Zoopharmacognosy

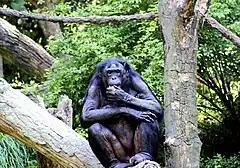
A variety of simian species have been observed to medicate themselves when ill using materials such as plants.

Many parrot species in the Americas, Africa, and Papua New Guinea consume kaolin or clay, which both releases minerals and absorbs toxic compounds from the gut.